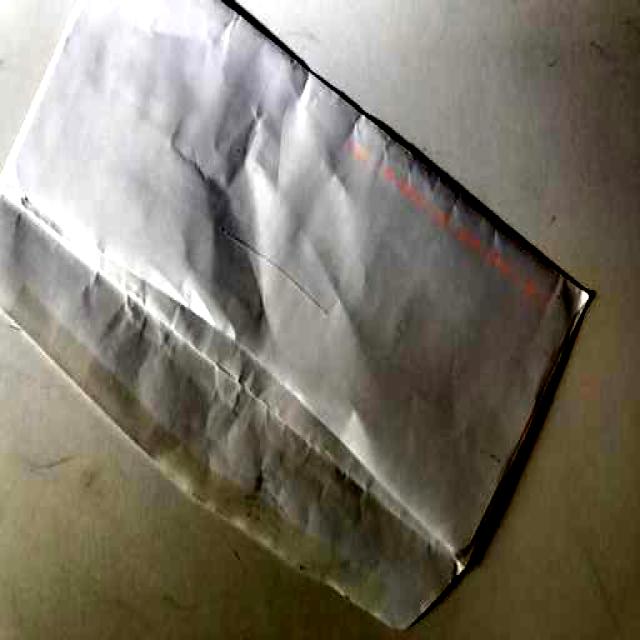
Label: Paper